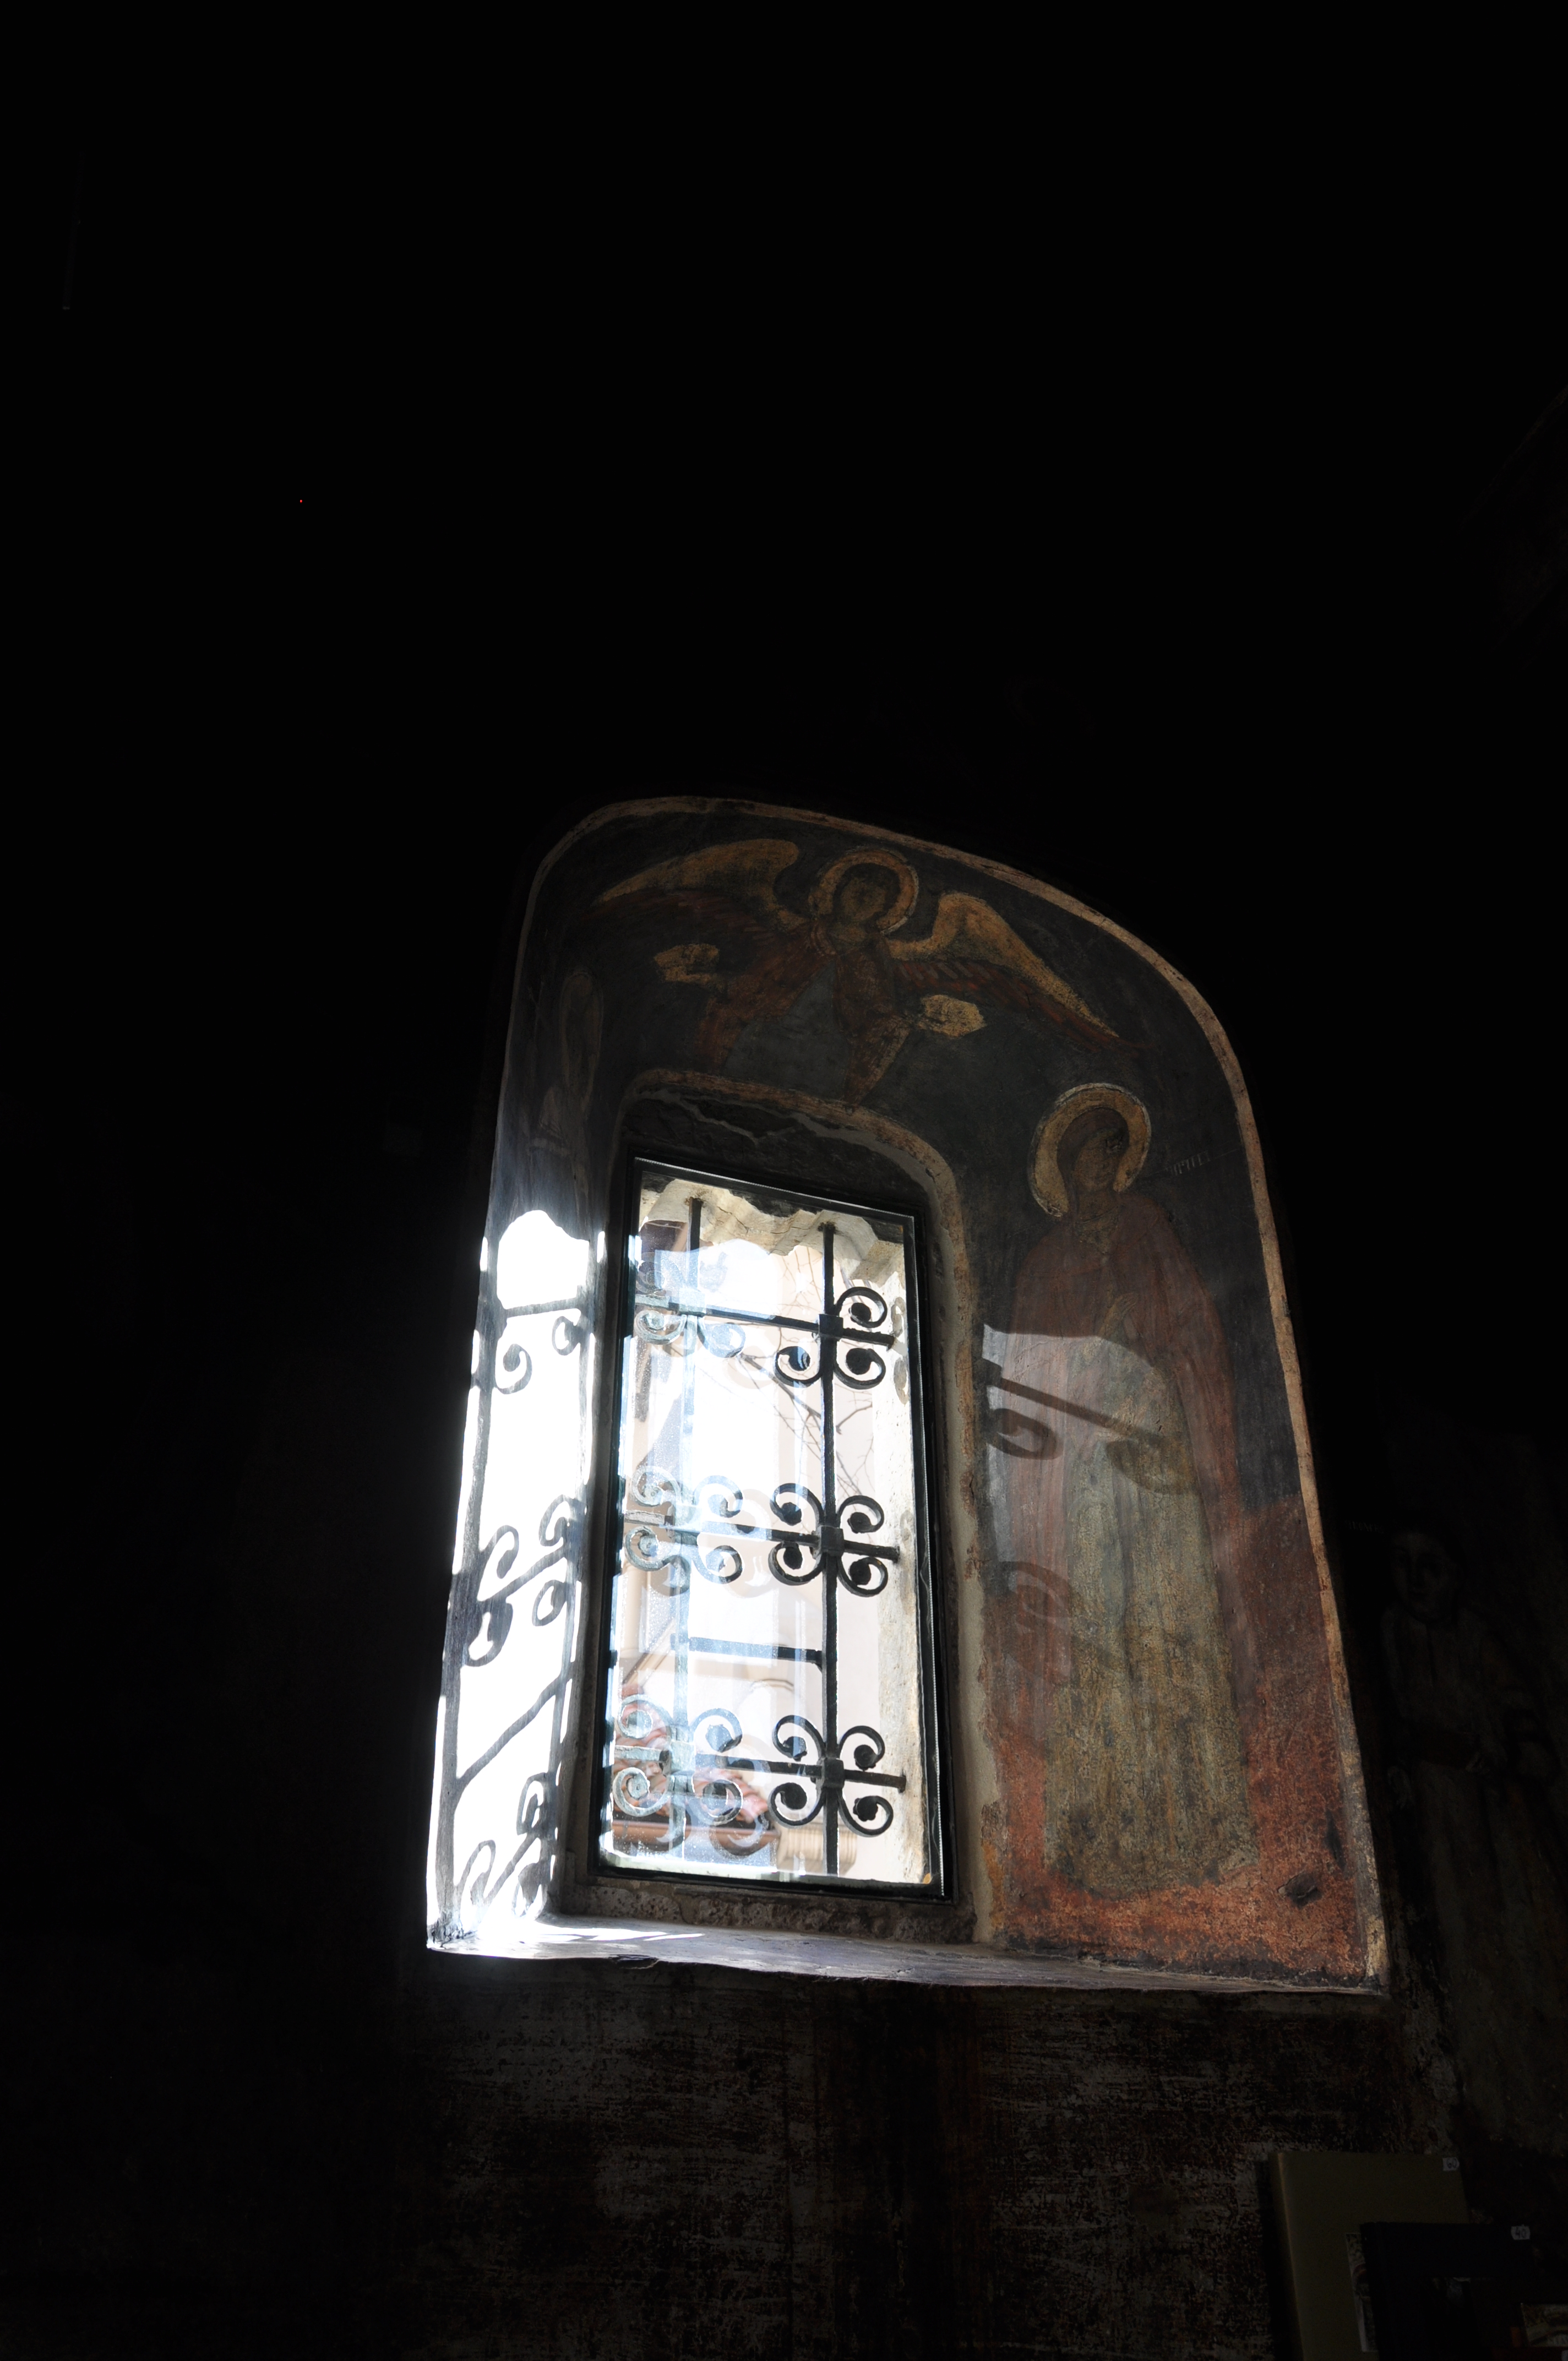
light, architecture, white, photography, window, glass, building, photo, europe, religion, darkness, church, black, christian, lighting, photos, religious, cool image, de, monastery, churches, light fixture, fotografie, christianity, romana, orthodox, eastern, shape, romania, bucharest, convent, bor, biserica, arhitectura, orthodoxy, romanian, ortodoxa, ortodox, manastire, ortodoxia, ortodoxie, cretinism, cretin, ecclesiastical, bisericeasc, cladire, edificiu, bucuresti, stavro, stavropoleos